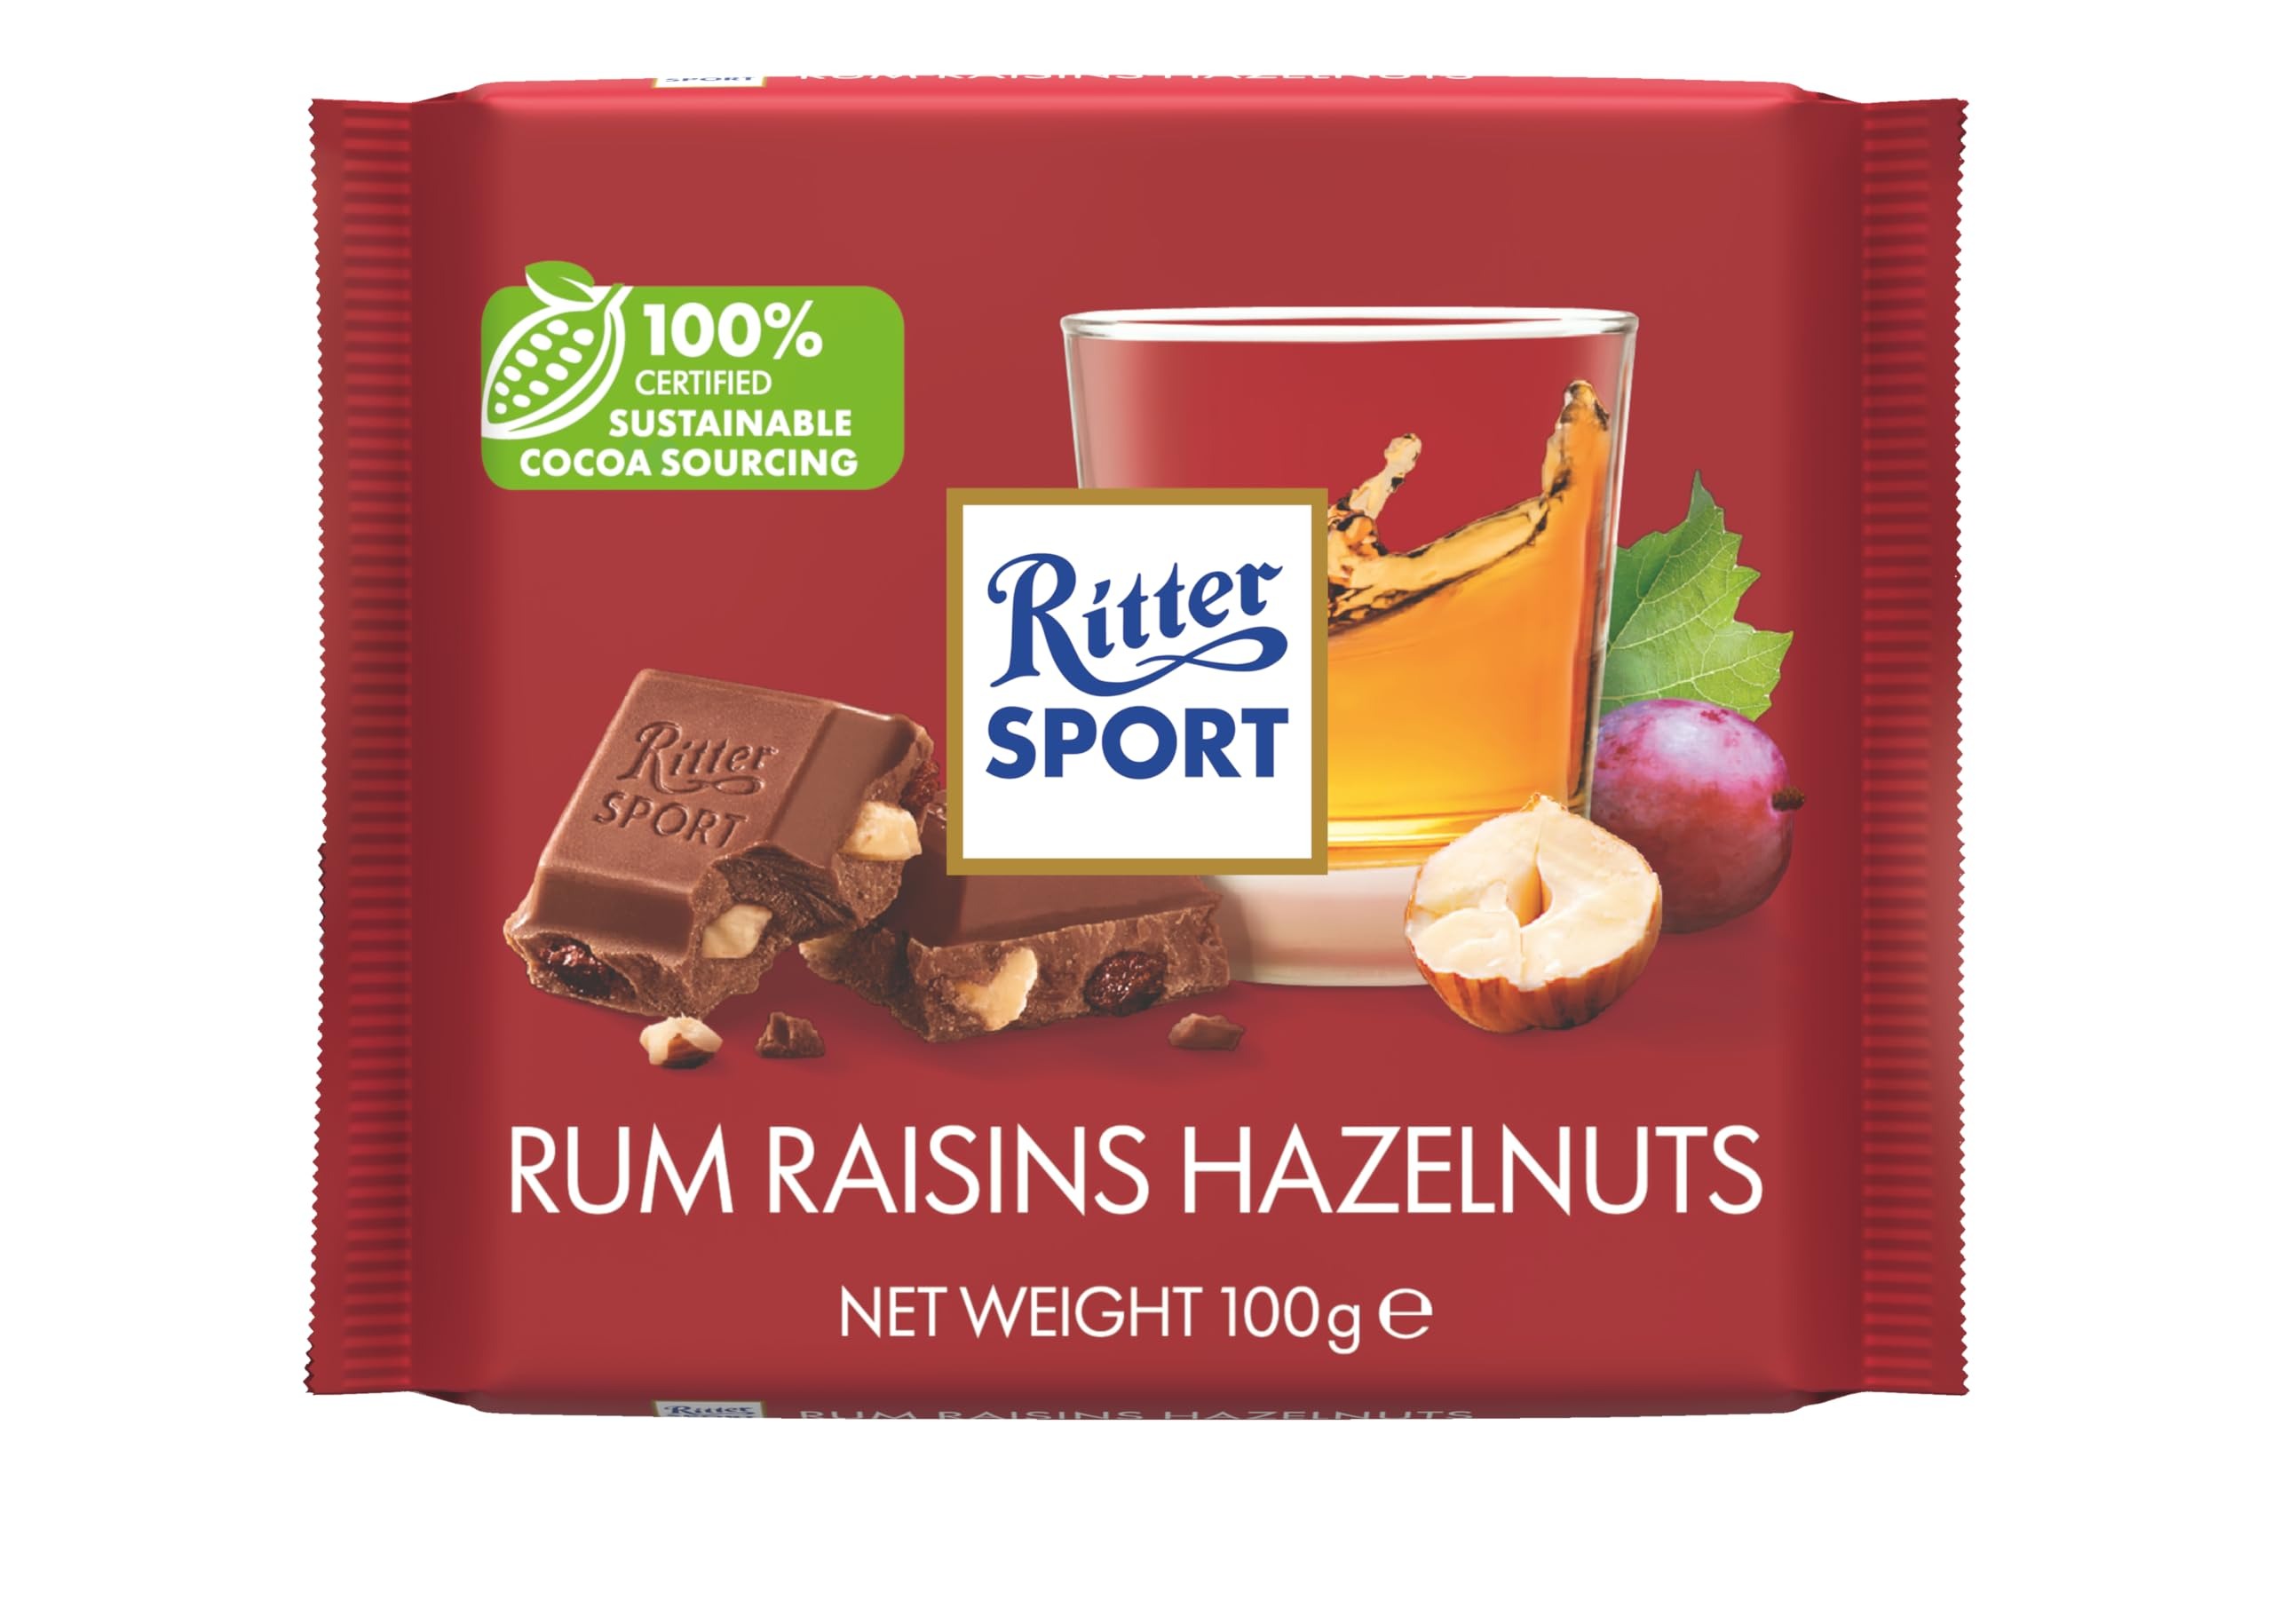
Item Name: Ritter Sport - Rum Raisins & Nuts Chocolate - 100gr
Product Description: Please visit our online shop for further information.
Value: 1.0
Unit: Count

Price: 9.99